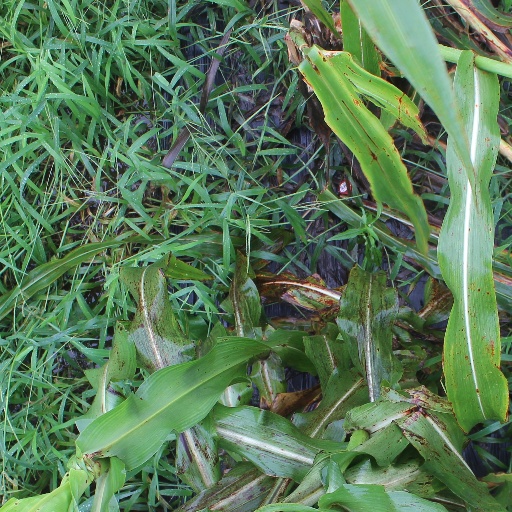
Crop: sorghum